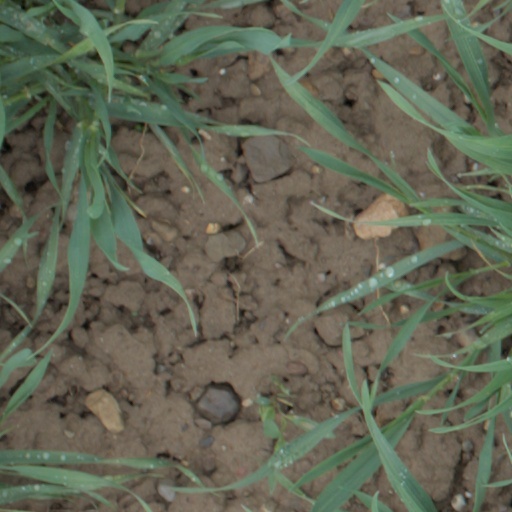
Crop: wheat